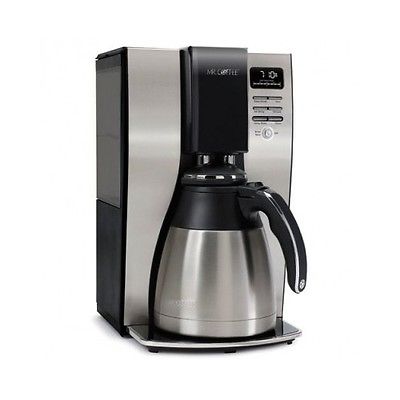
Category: coffee maker